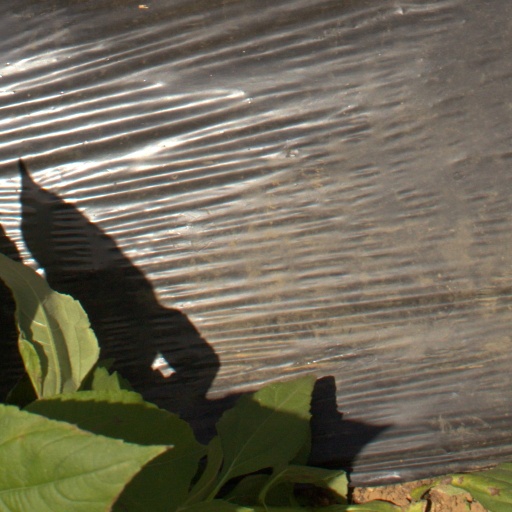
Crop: Jerusalem artichoke